Hawkhurst Gang

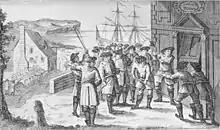
A Representation of members of the gang breaking open the King's Custom House at Poole.

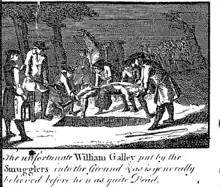
A full and genuine history of the inhuman and unparrallell'd murder of Mr. William Galley

In October 1747, members of the gang led a successful raid against a government Custom House in Poole in Dorset, which was holding about thirty hundredweight (3,360 lbs) of tea, thirty-nine casks of brandy and rum, and a small bag of coffee captured from the smugglers' ship "Three-Brothers" in September. The shipment from Guernsey, worth about £500, had been organised by the Hawkhurst Gang working with a group from east Hampshire and was intended to be landed at Christchurch Bay, but was captured by a revenue vessel "Swift" commanded by Captain William Johnson on 22 September 1747. The goods were then taken to Poole, after the crew had escaped in a small boat.